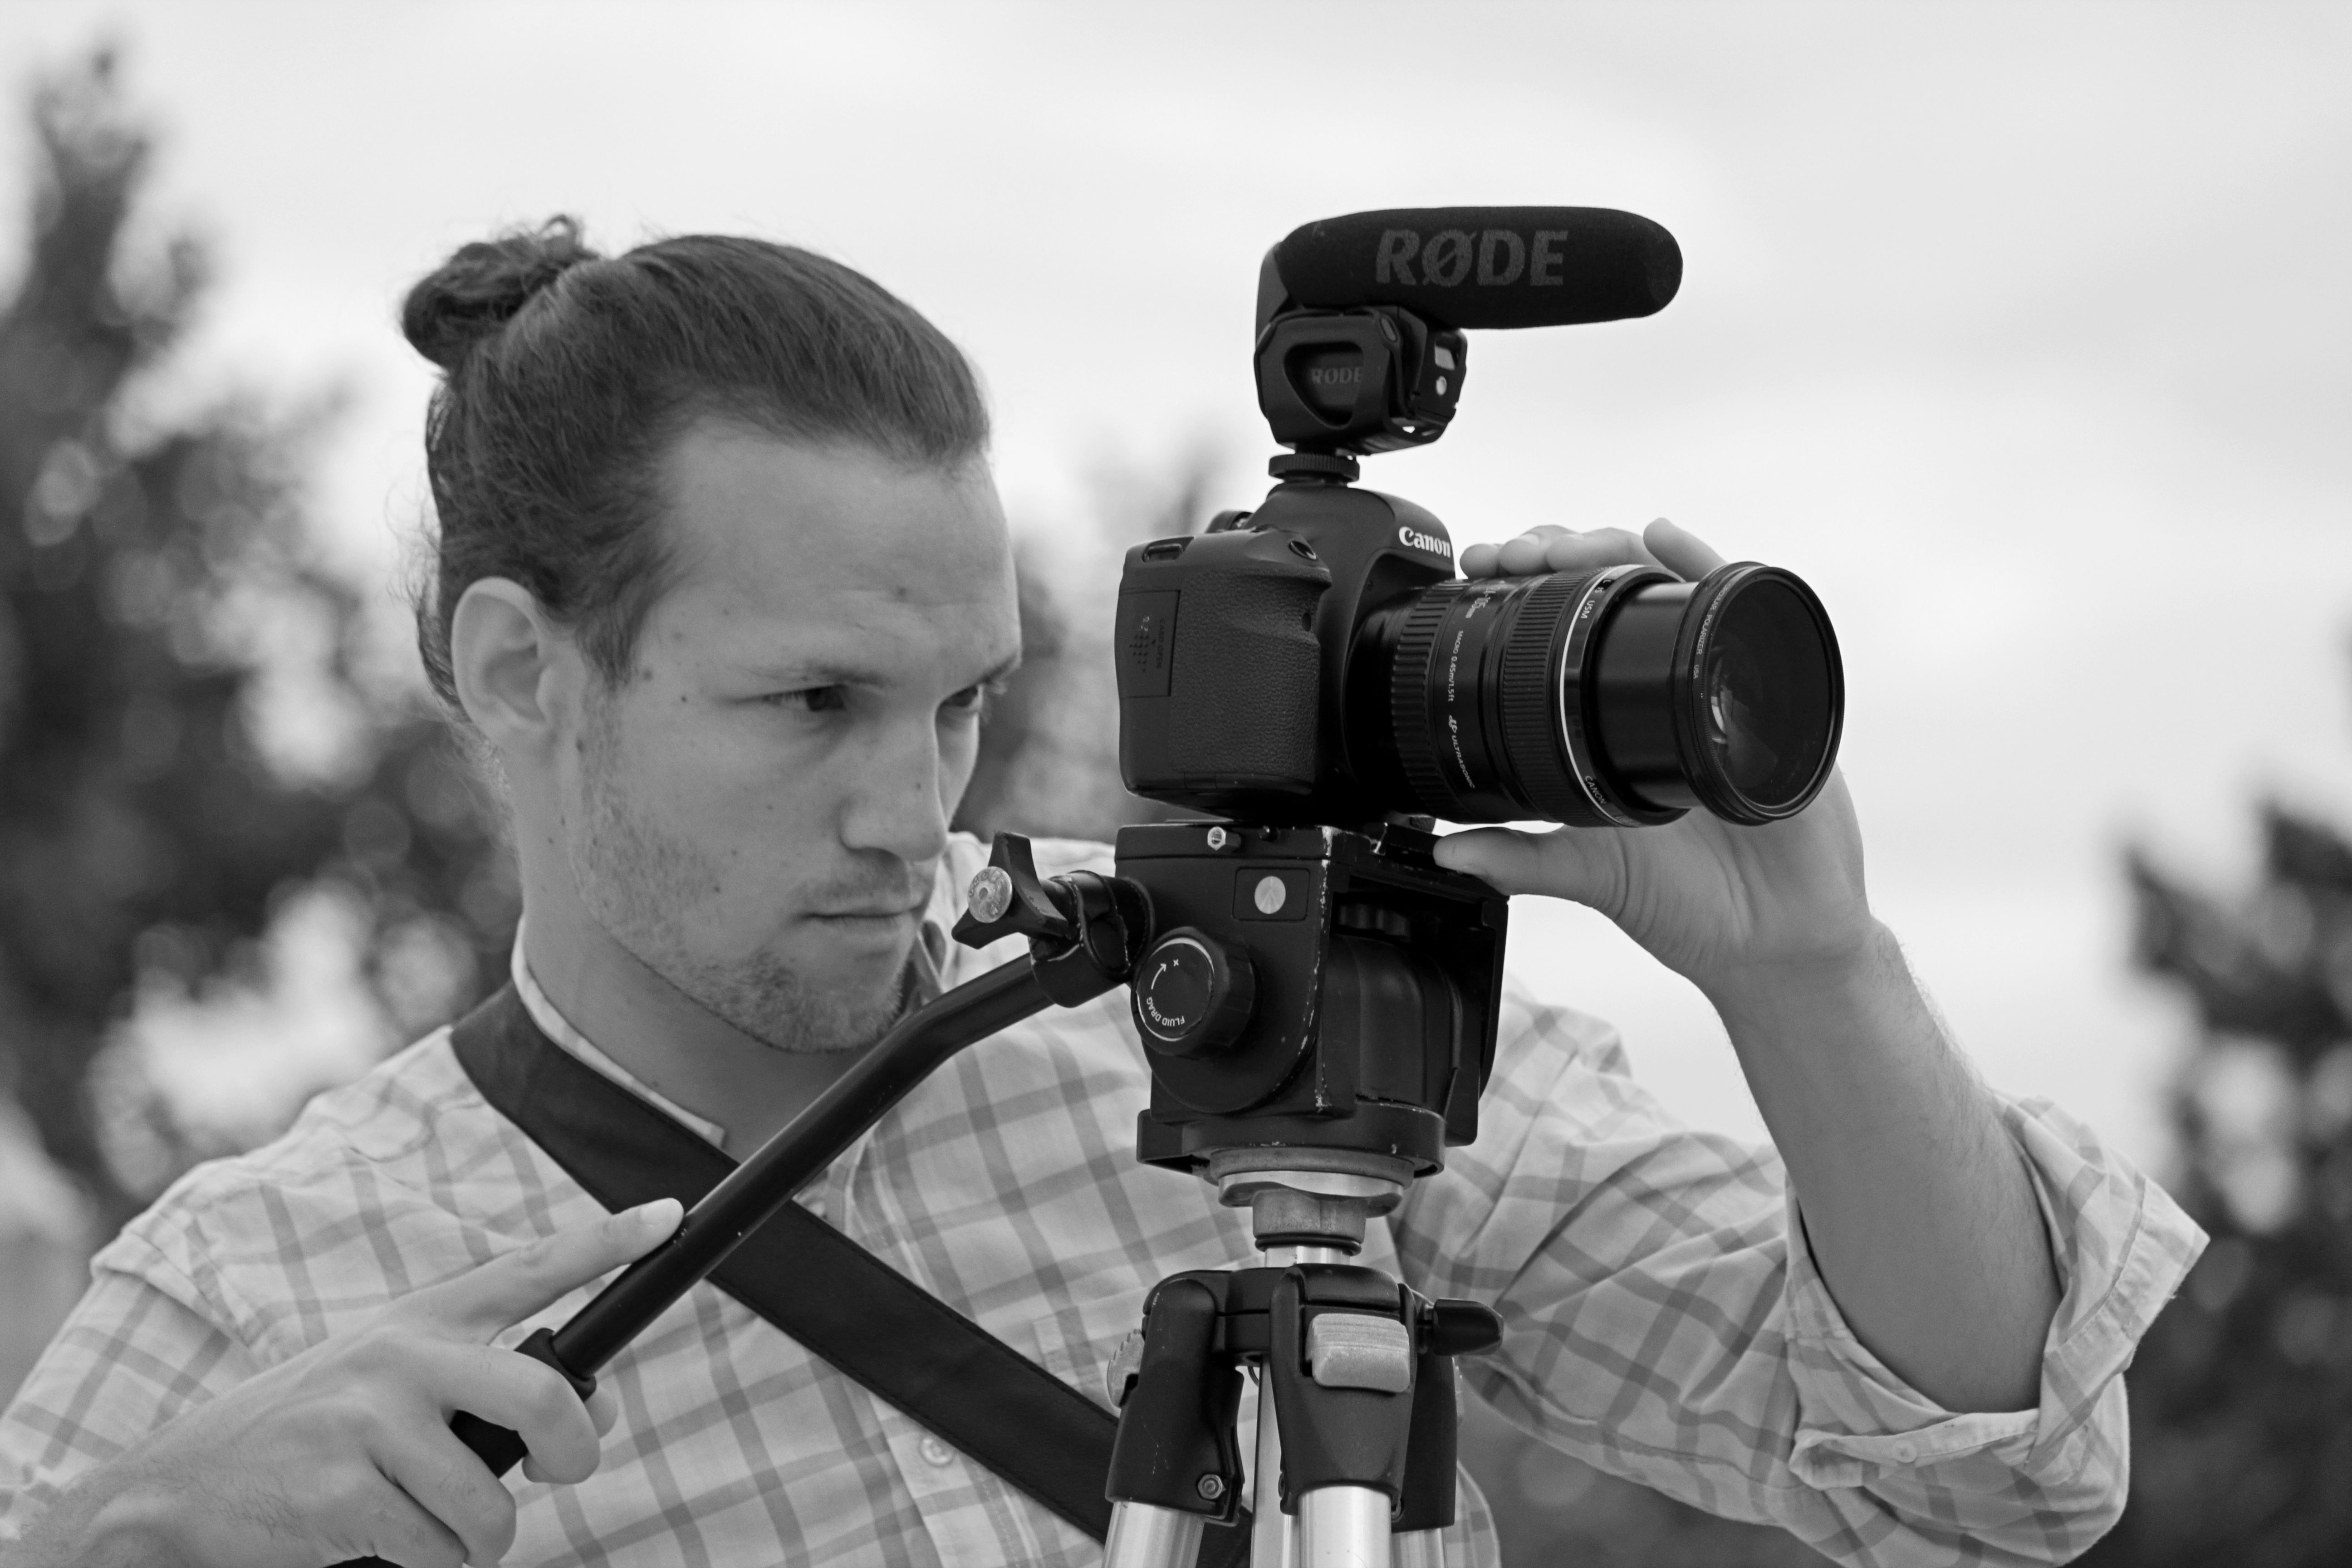
man, person, black and white, white, street, camera, photography, downtown, summer, male, guy, black, monochrome, reflex camera, streetphotography, bw, blackandwhite, digital camera, tripod, canada, photograph, zone, britishcolumbia, bc, okanagan, kelowna, blockparty, filmmaking, cinematographer, monochrome photography, digital slr, single lens reflex camera, cameras optics, mirrorless interchangeable lens camera, camera operator, camera accessory